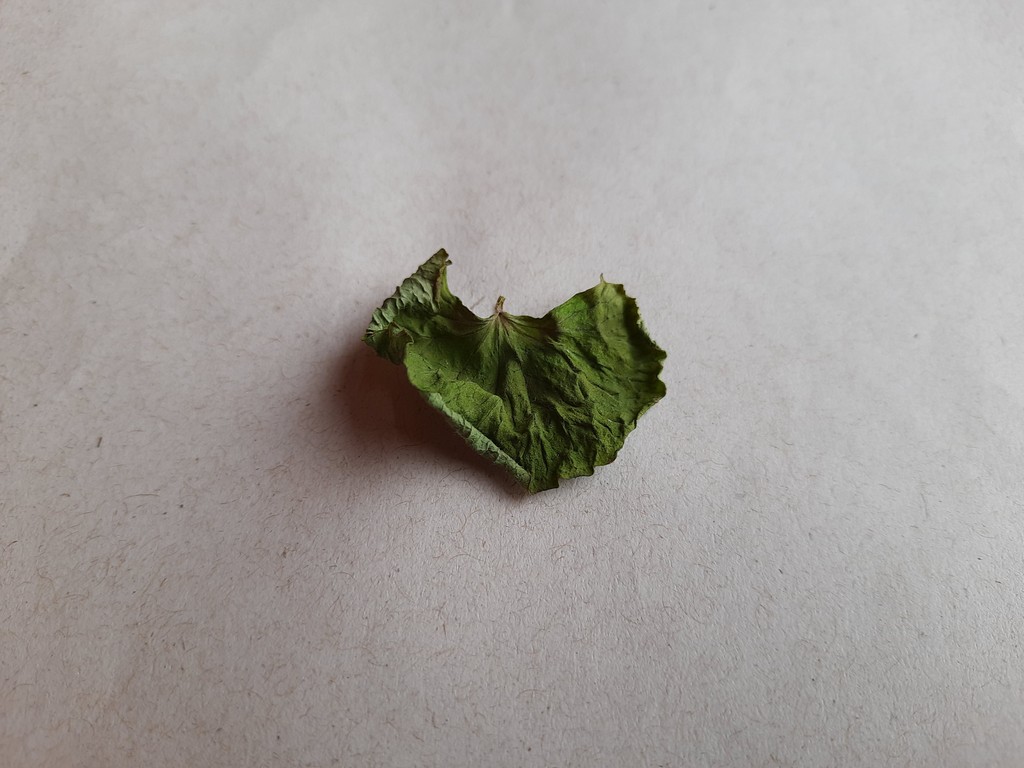
Label: Dried